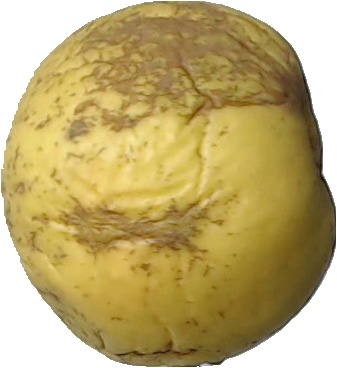
Label: apple_golden_1